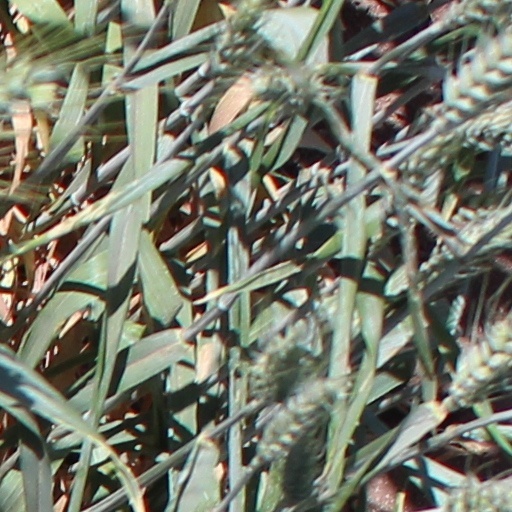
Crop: wheat